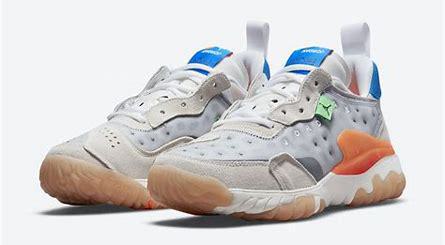
Brand: Jordan
Model: Delta 2